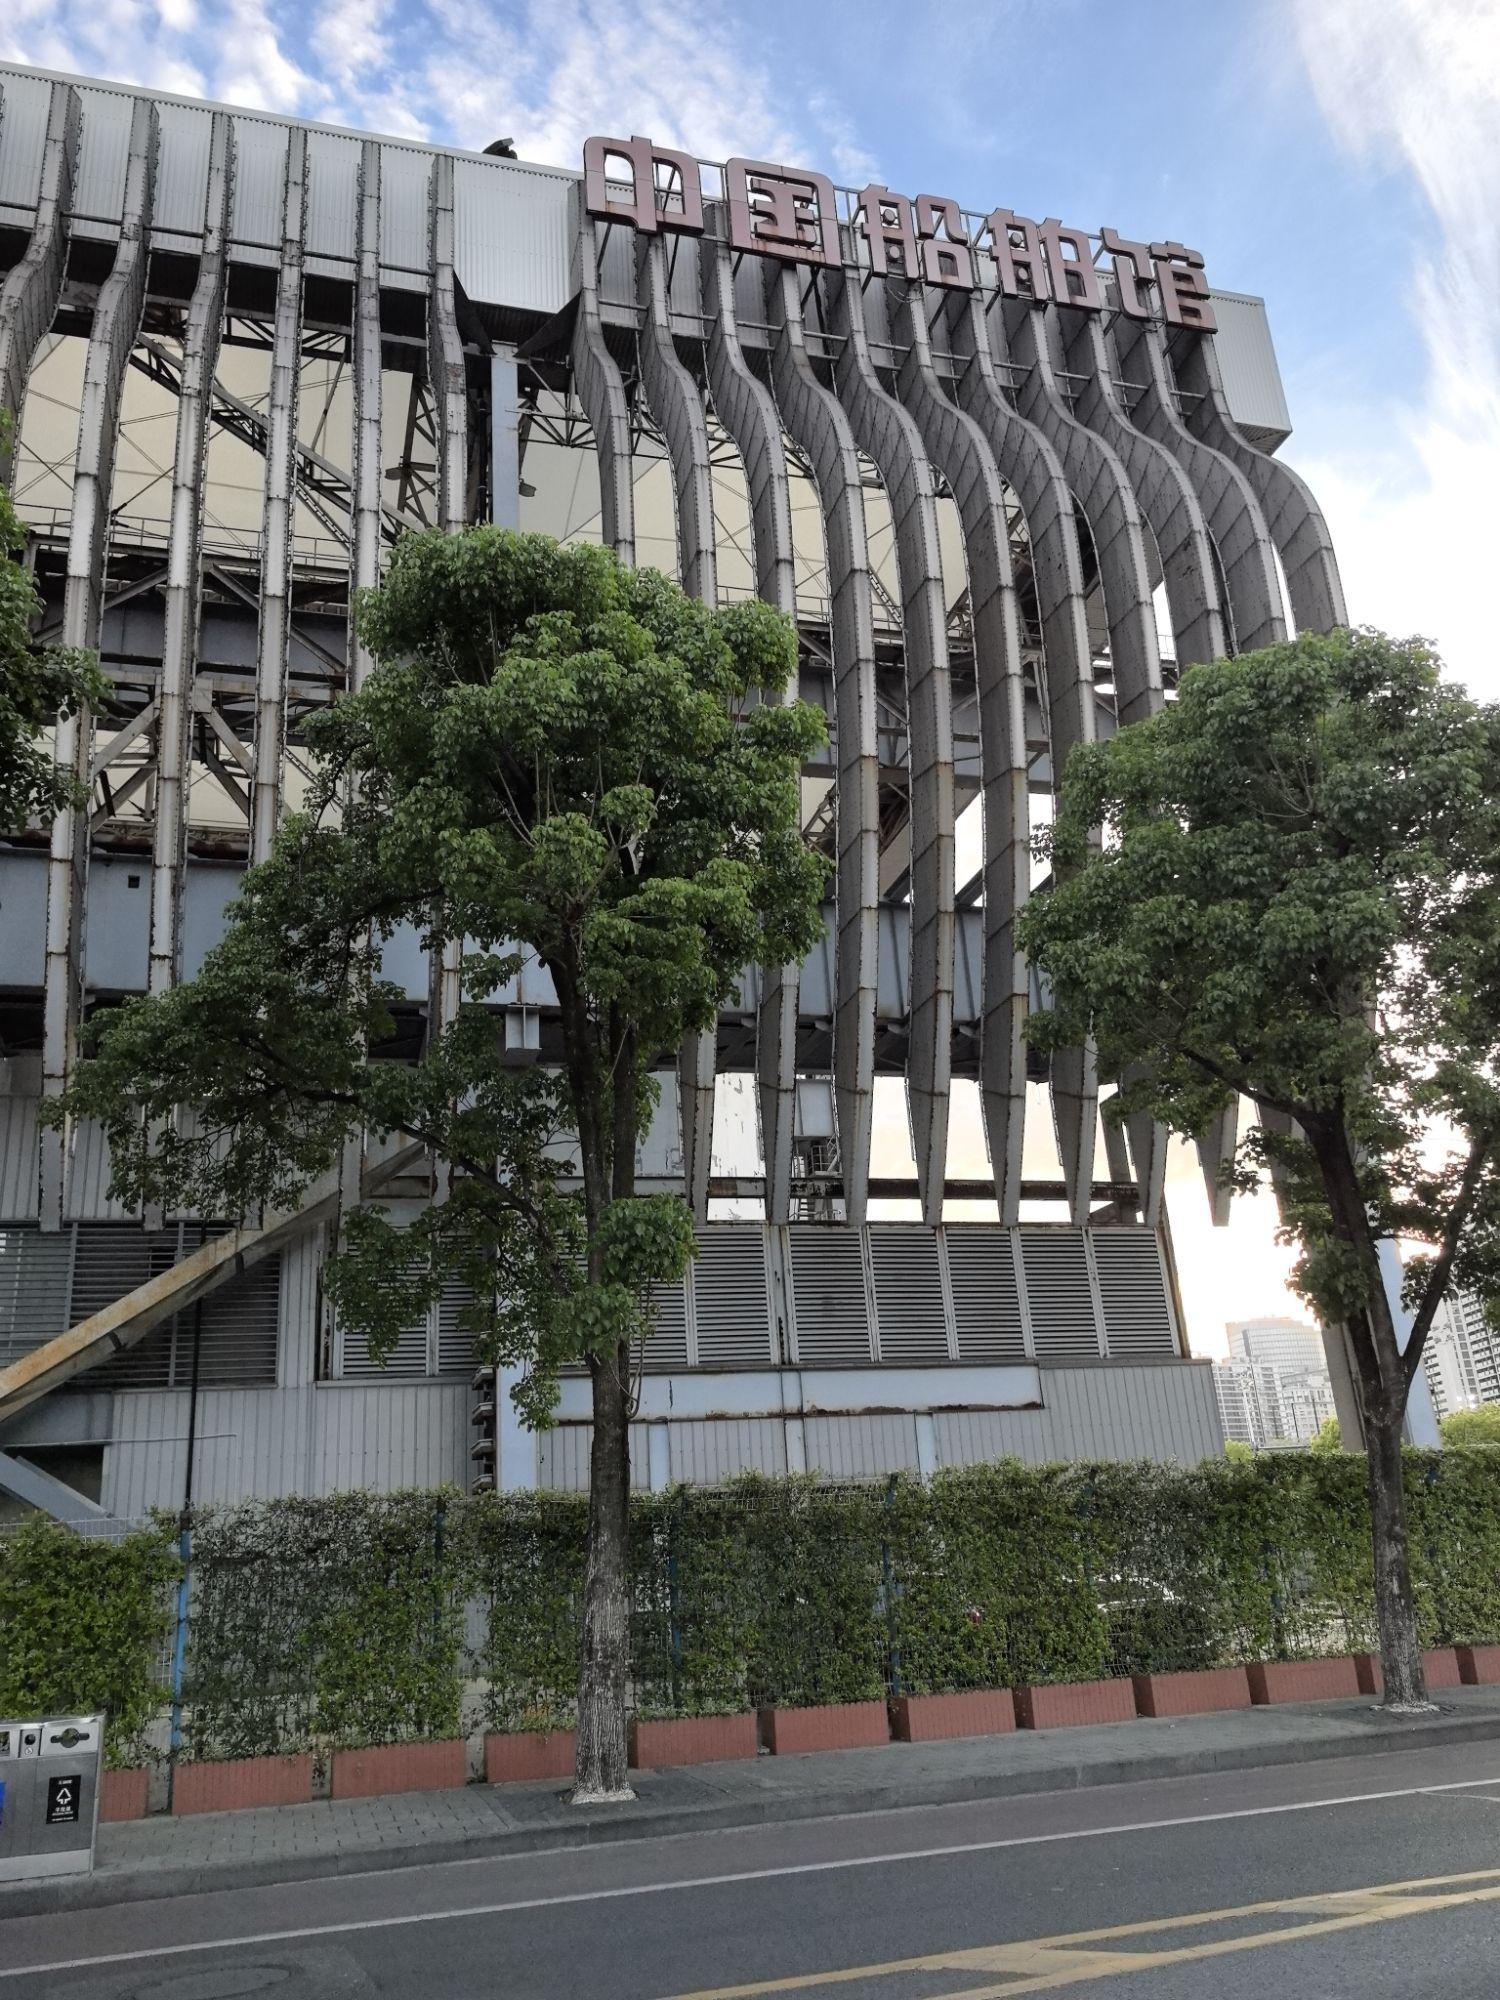
地标名称：中国船舶馆
所在城市：上海市·黄浦区